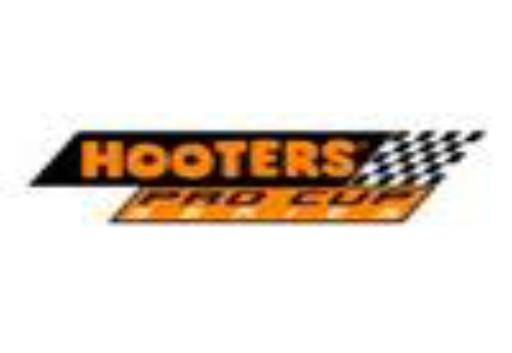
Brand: Hooters
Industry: Leisure